When You Tell the World You're Mine

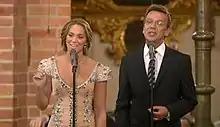

The lyrics was written by Jörgen Elofsson, who has worked with Agnes before, and the music was written by Jörgen Elofsson & John Lundvik as the official wedding song. As a tribute to Victoria, Crown Princess of Sweden, Prince Daniel, Duke of Västergötland engaged Elofsson to compose a song that express what we feel when we fall in love with someone. The single and EP is a part of the official wedding series, which is sold exclusively through ICA and iTunes.